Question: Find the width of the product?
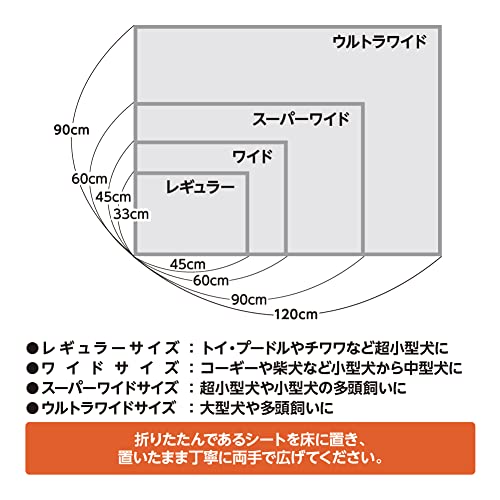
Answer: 60.0 centimetre